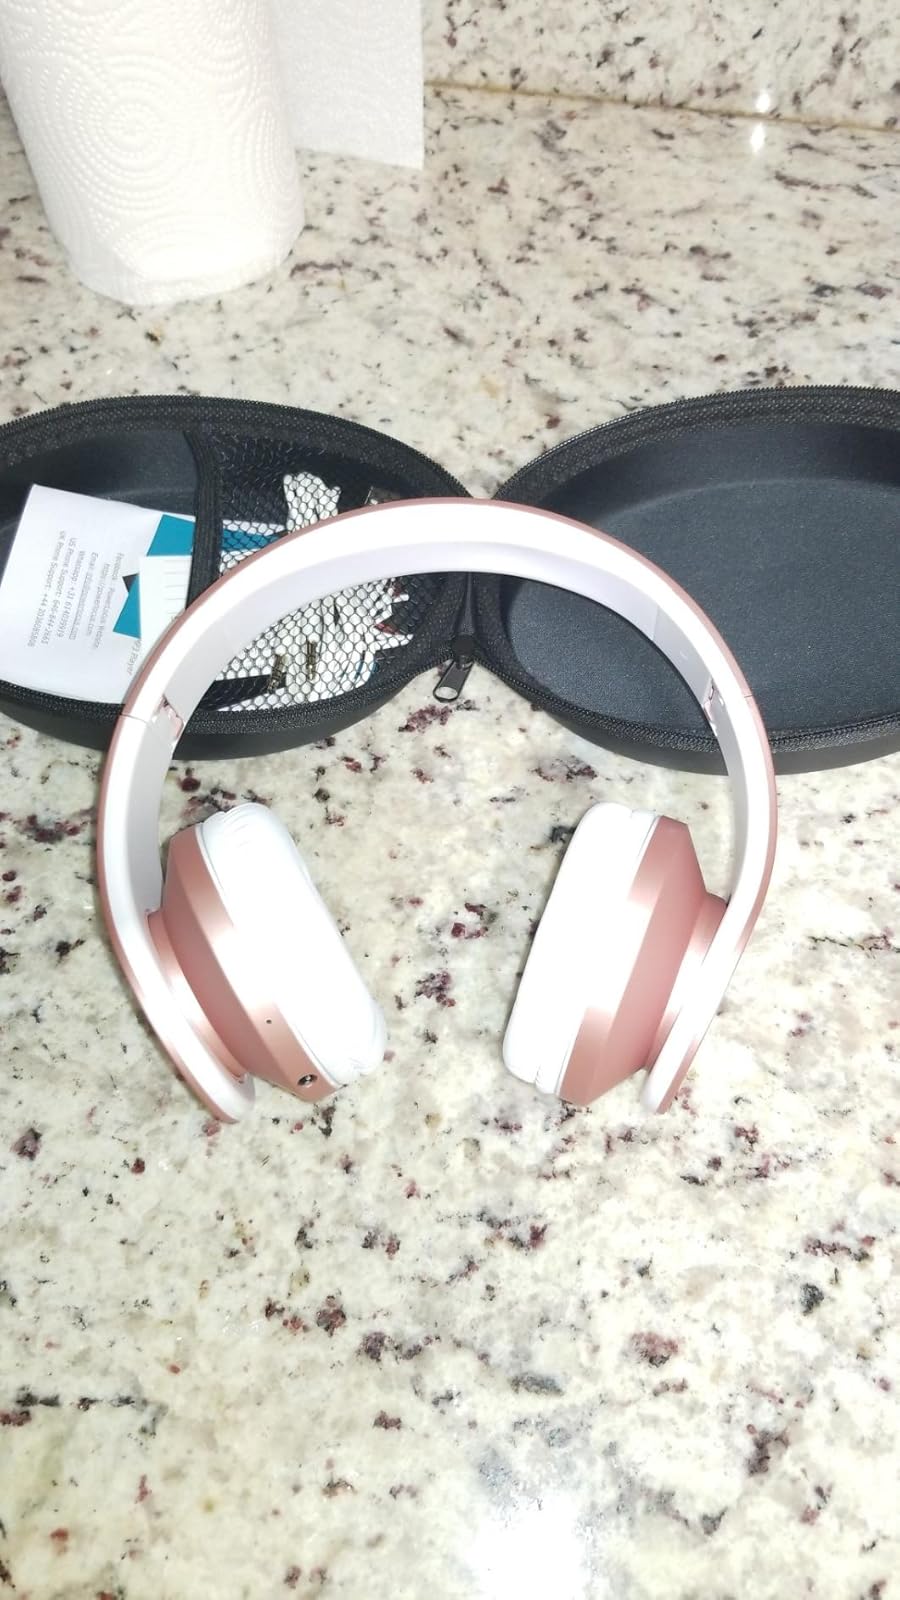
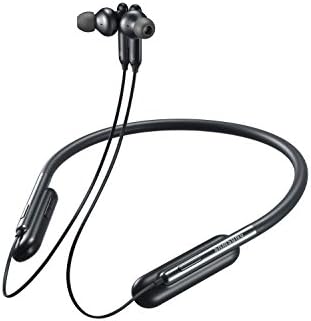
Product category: headphones
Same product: no